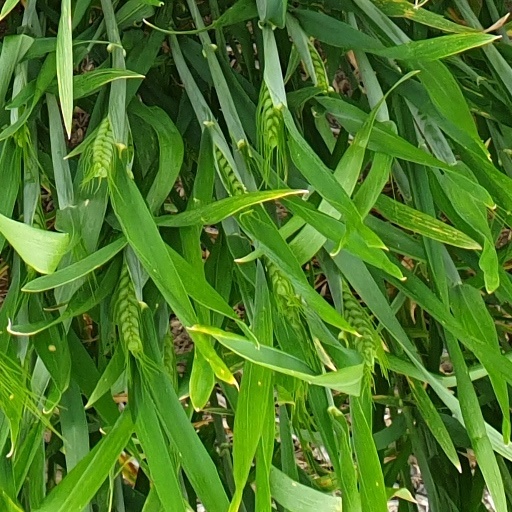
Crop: wheat